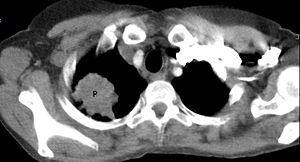
Le syndrome de Pancoast-Tobias ou syndrome apico-costo-vertébral douloureux constitue l'une des manifestations possibles d'un cancer de la partie supérieure du thorax ou de la partie inférieure du cou, plus précisément et le plus souvent d'un cancer des apex des poumons. Ces derniers sont situés au voisinage de nombreuses structures — vaisseaux, nerfs… — et la croissance d'une tumeur peut, à un stade avancé, entraîner la compression ou la destruction de ces structures voisines.